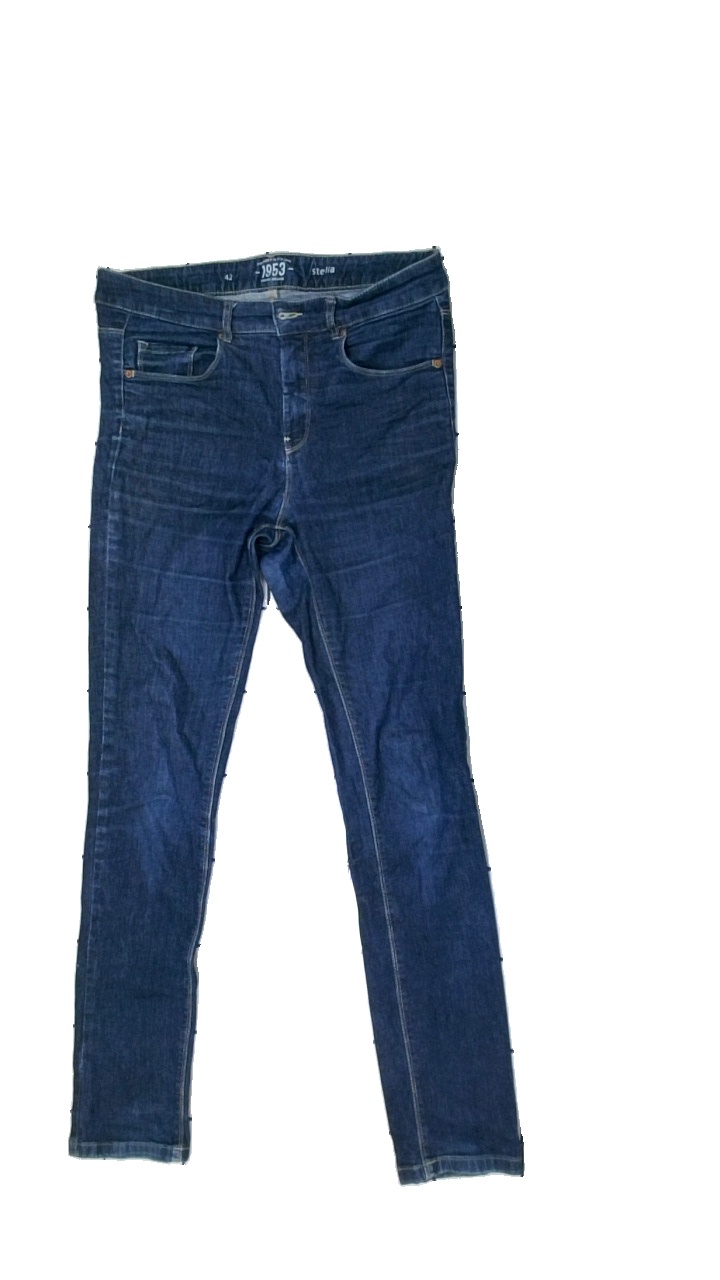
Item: Jeans (Ladies)
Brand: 1953
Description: Used
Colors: Blue
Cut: Tight
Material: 100% Cotton
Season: All
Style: Denim
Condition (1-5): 4
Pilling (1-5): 5
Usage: Reuse
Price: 50-100